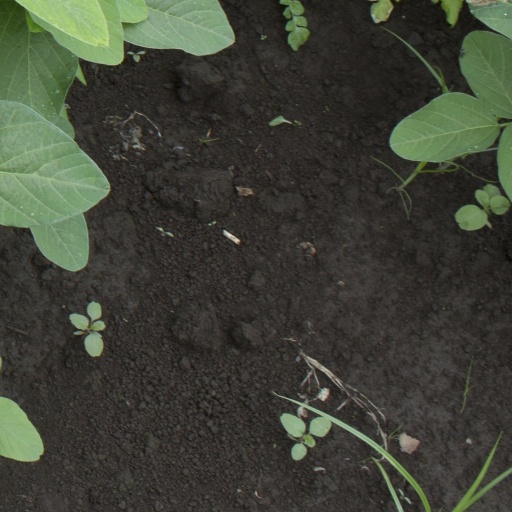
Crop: soybean